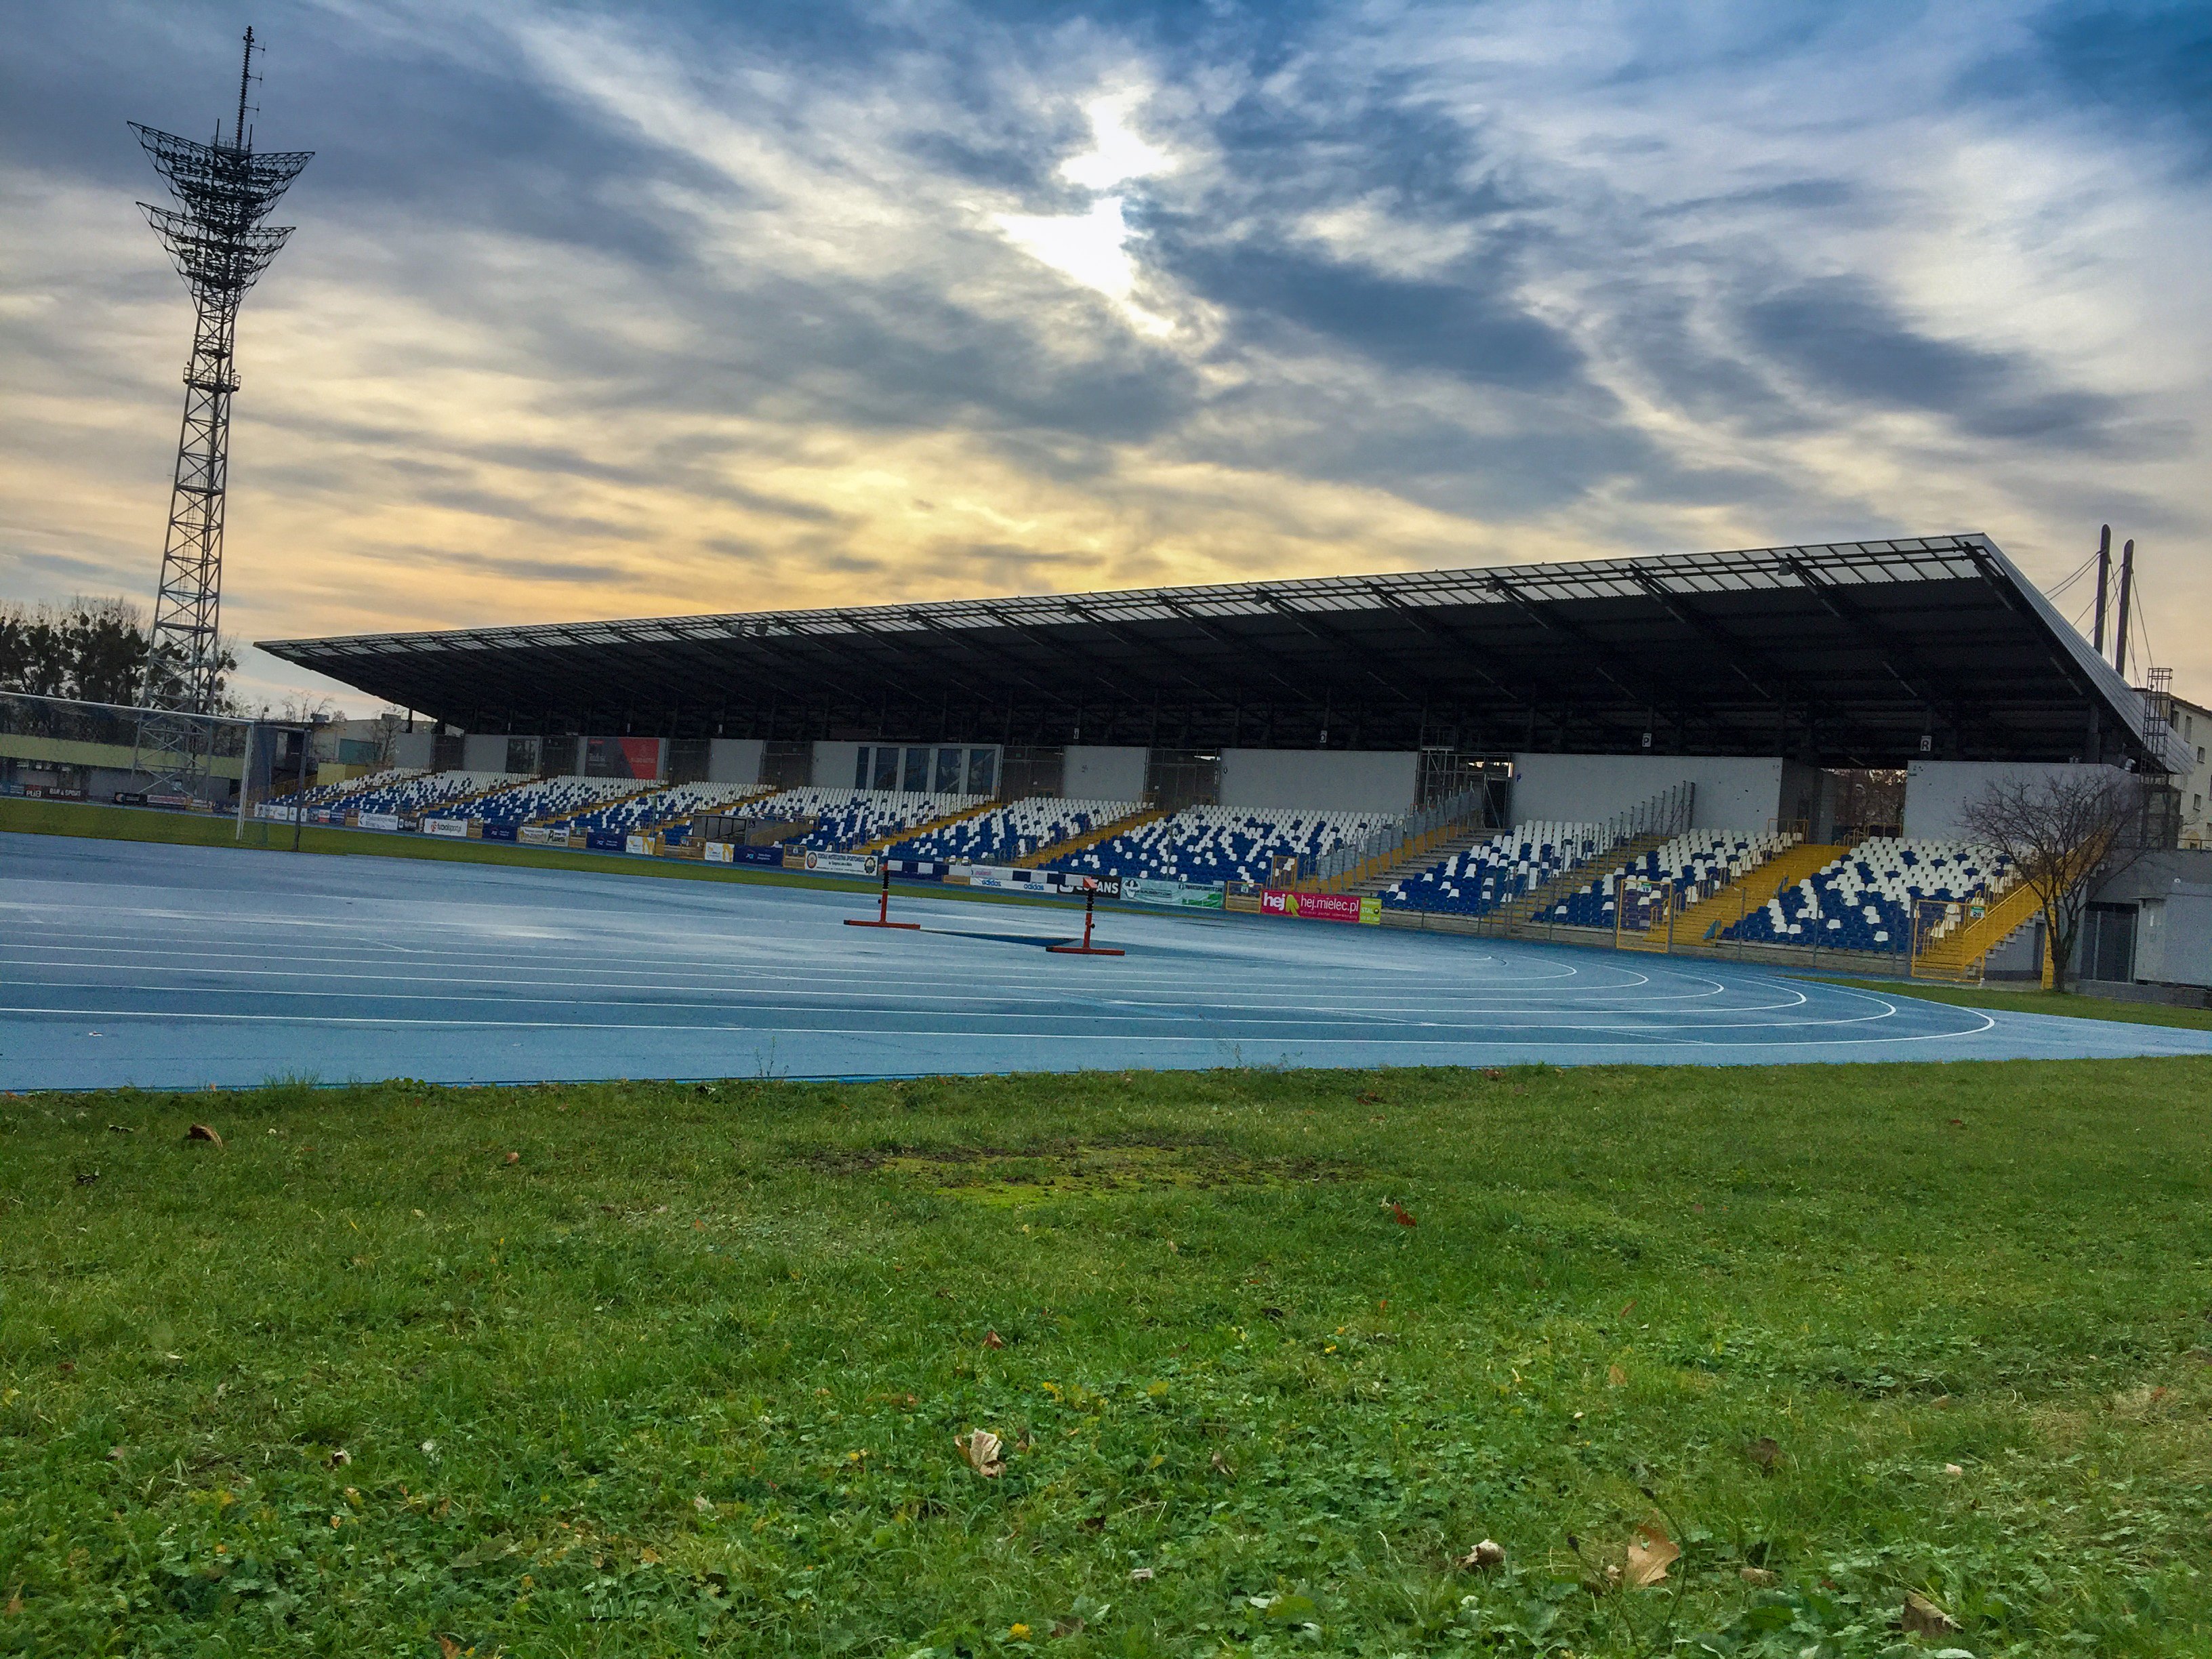
structure, field, europe, vehicle, soccer, club, empty, football, stadium, arena, team, sports, playground, poland, race track, tribune, polska, mielec, stal, stadiums, stadion, venues, stali, atmosphere of earth, sport venue